Hydraulophone

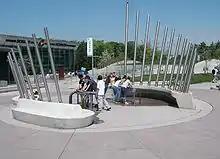
World's largest outdoor hydraulophone at the Ontario Science Centre in Toronto, Canada

Presently the world's largest hydraulophone is located in the outdoor plaza of the Ontario Science Centre, one of Canada's landmark architecture sites. It is also Toronto's only freely accessible aquatic play facility that runs 24 hours a day.